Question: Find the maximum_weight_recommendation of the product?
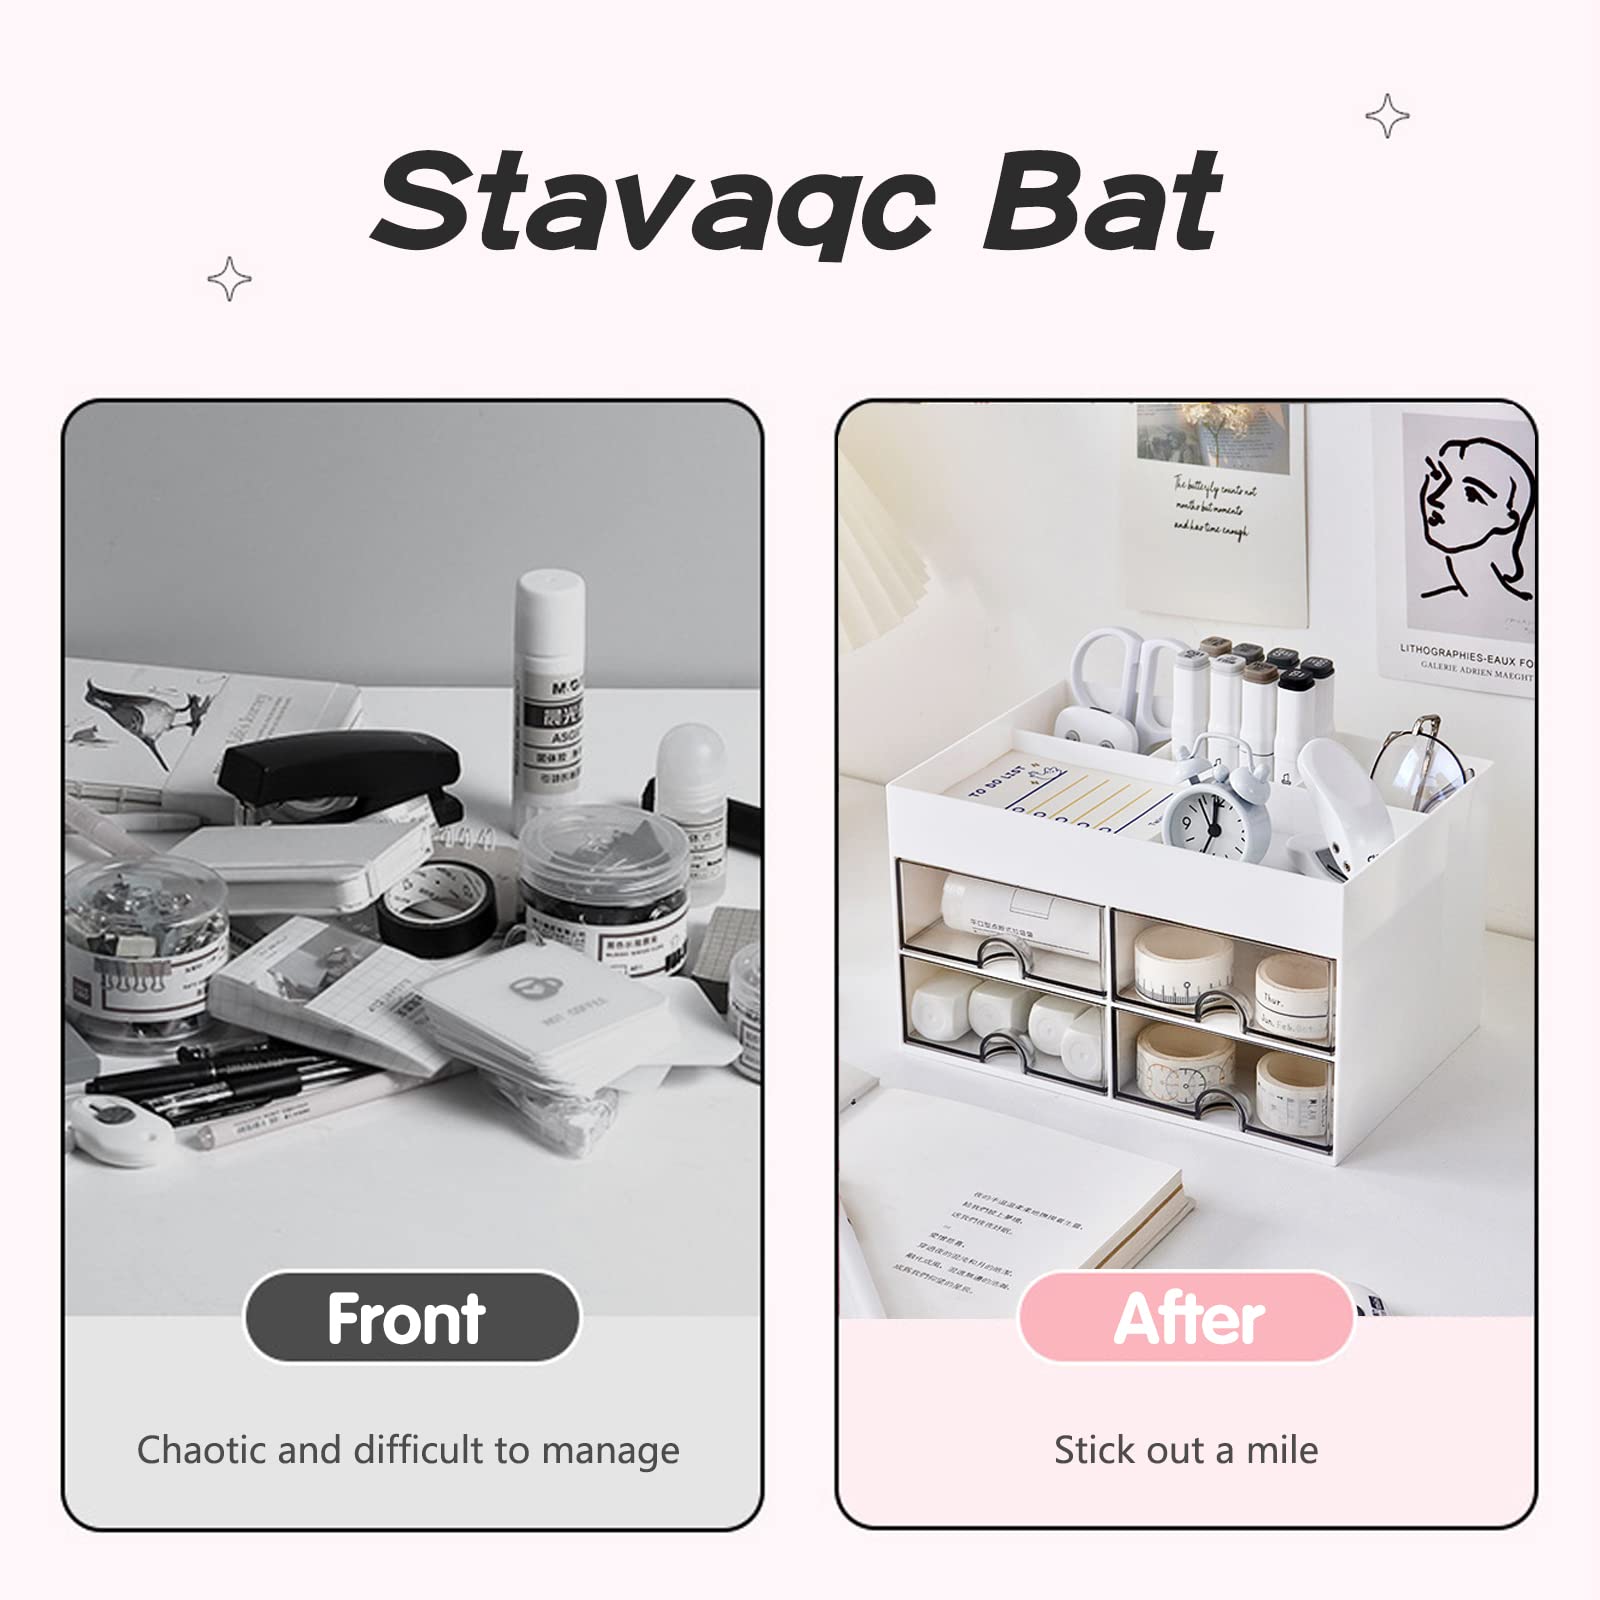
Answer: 200.0 microgram